Operation Olive Branch

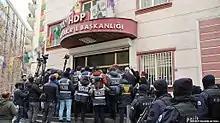
Police in Diyarbakır raided the local offices of the pro-Kurdish Peoples' Democratic Party (HDP), 21 January 2018

After the Turkish Medical Association stated that "every clash, every war, causes physical, psychological, social and environmental health problems and causes human tragedy", they were issued arrest warrants against 11 board members of the Turkish Medical Association for spreading terrorist propaganda.